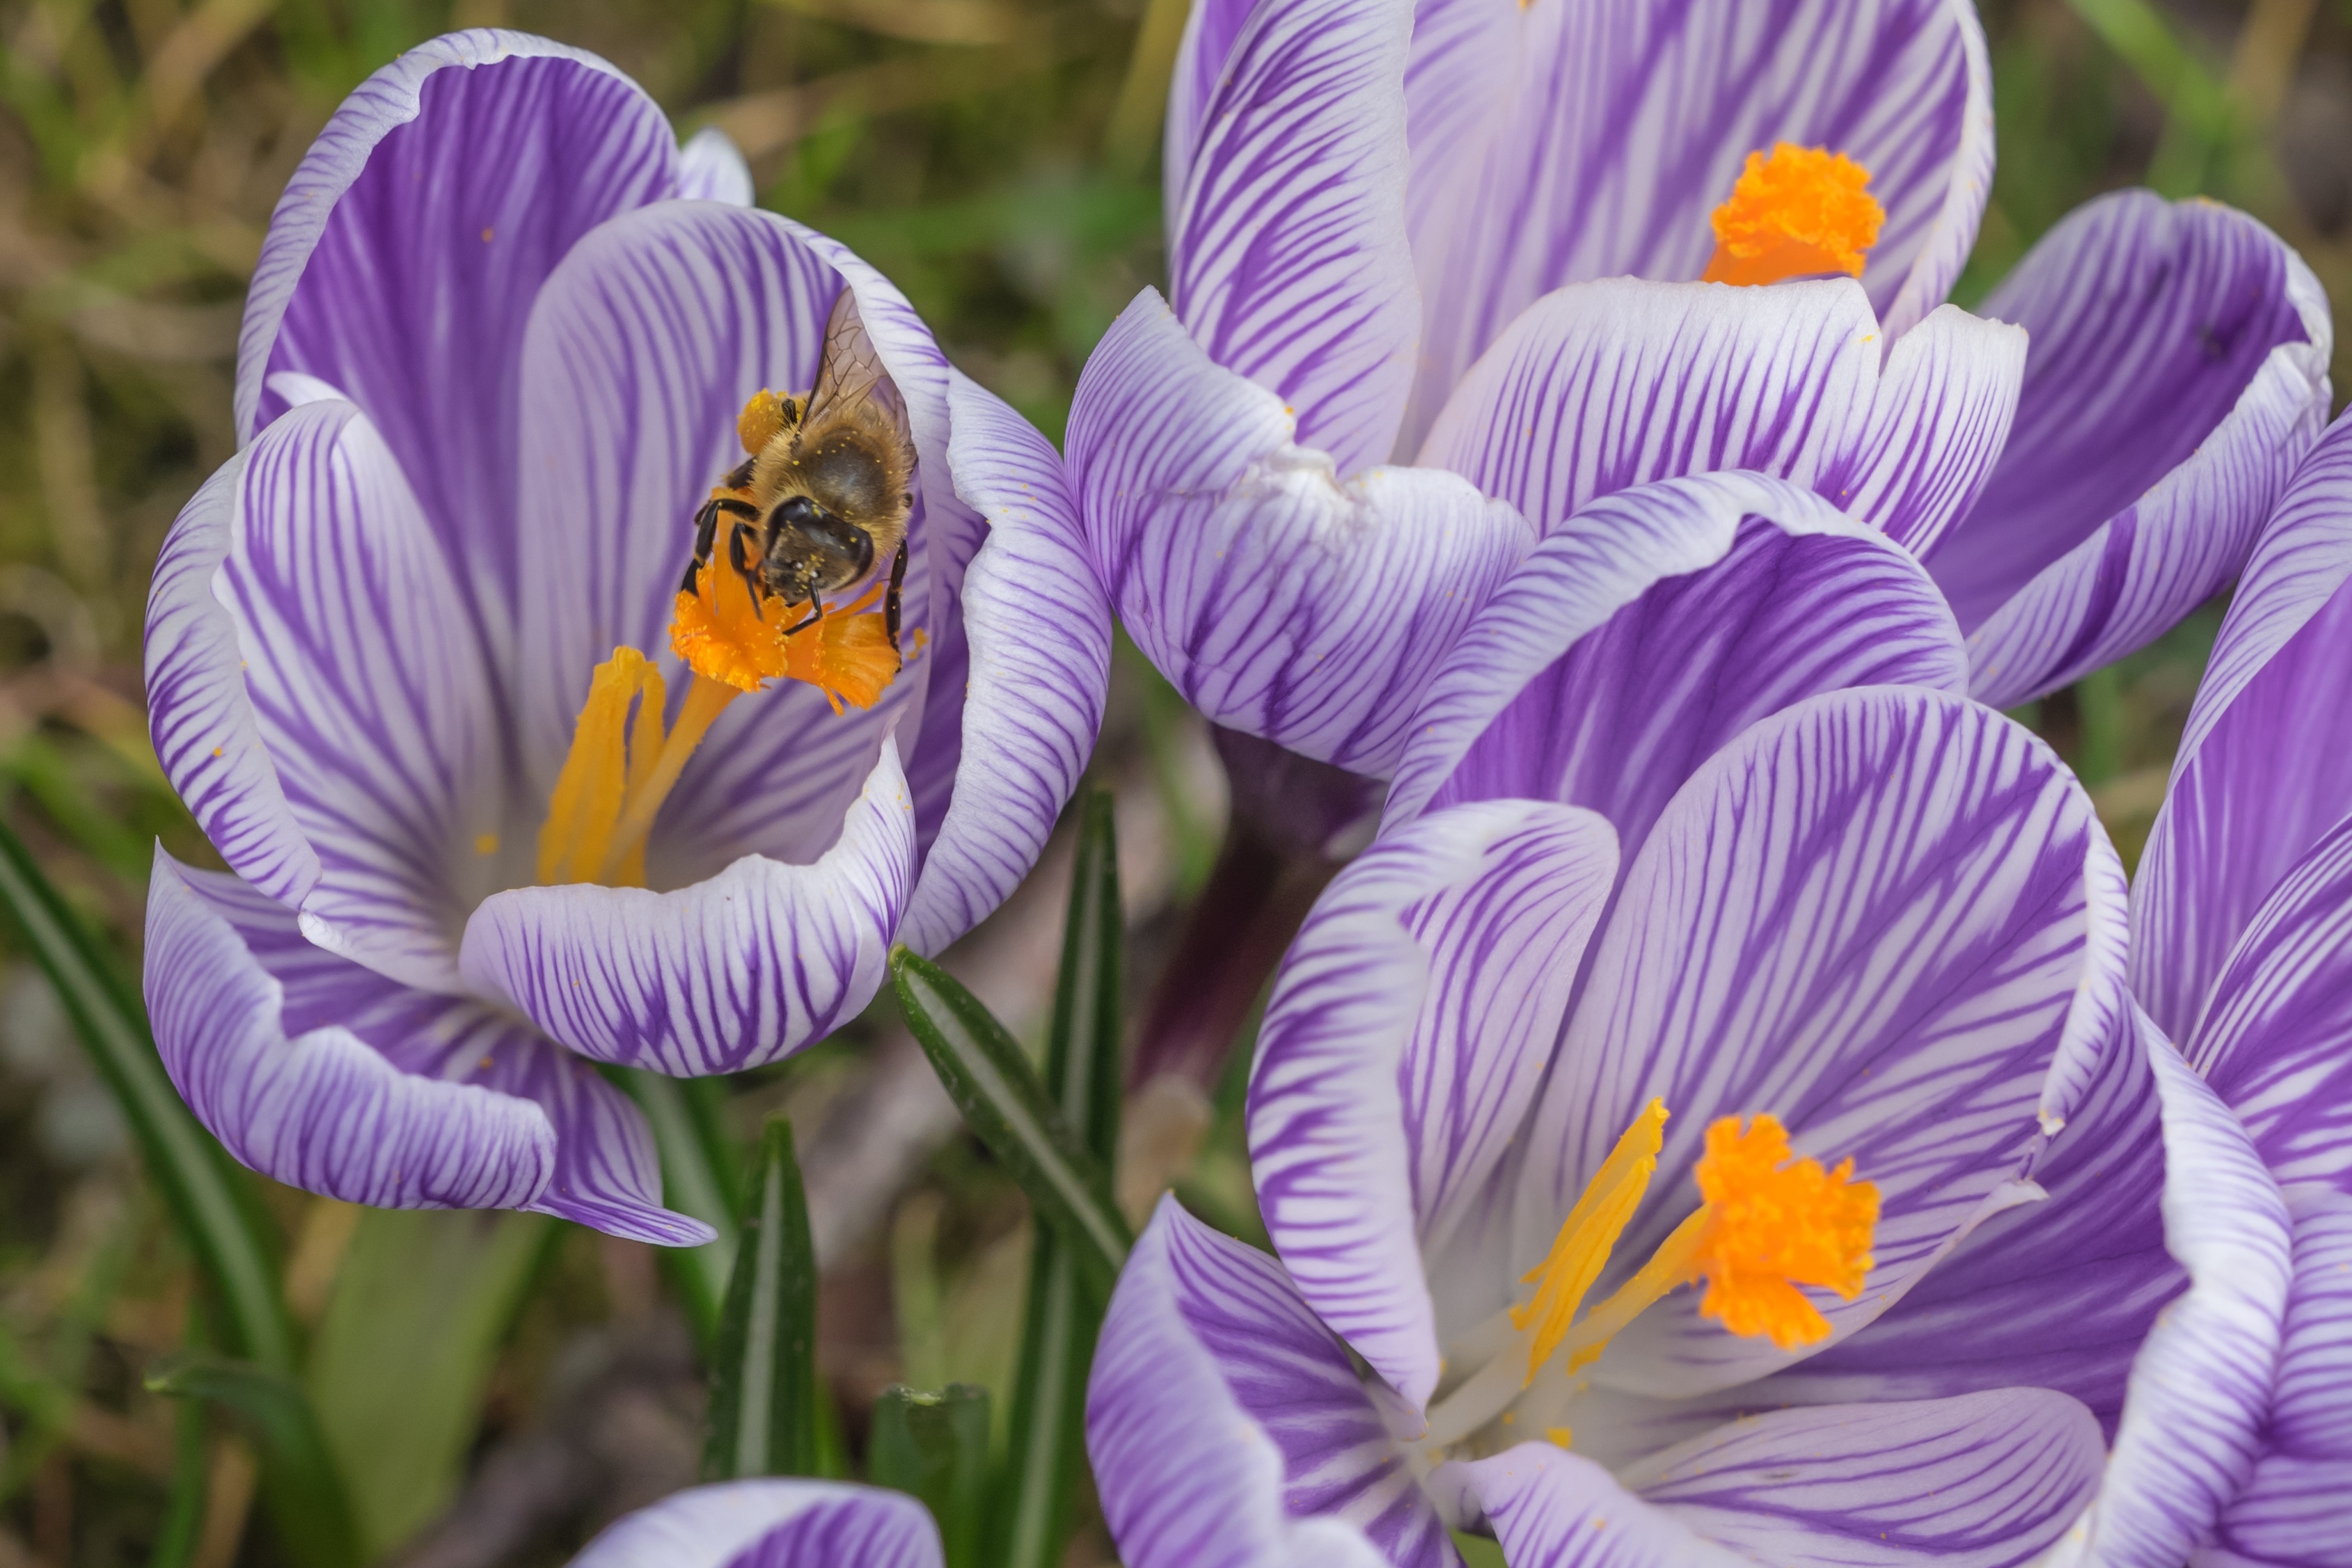
nature, blossom, plant, flower, purple, petal, bloom, spring, macro, botany, yellow, flora, flowers, iris, eye, violet, organ, crocus, spring crocus, fr hlingsanfang, harbinger of spring, the beginning of spring, flowering plant, mountain meadow, crocus vernus, crocus meadow, land plant, iris family, spring saffron, alpine crocus